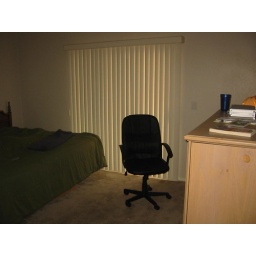
My entertainment center and computer chair in my room.